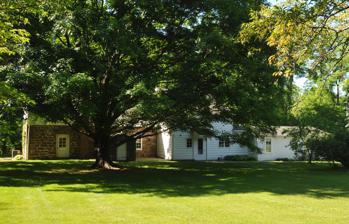
Building: Johannes Parlaman House
Country: United States of America
Year built: 1755
United States historic place Johannes Parlaman House U.S. National Register of Historic Places New Jersey Register of Historic Places Show map of Morris County, New Jersey Show map of New Jersey Show map of the United States Location 15 Vreeland Avenue Montville, New Jersey Coordinates 40°54′03″N 74°22′50″W / 40.90083°N 74.38056°W / 40.90083; -74.38056 ( Johannes Parlaman House ) Area 2.2 acres (0.89 ha) Built c. 1755 Architectural style Colonial, Dutch Colonial MPS Dutch Stone Houses in Montville MPS NRHP reference No. 91001933 NJRHP No. 2160 Significant dates Added to NRHP January 17, 1992 Designated NJRHP November 25, 1991 The Johannes Parlaman House is a historic stone house overlooking the Rockaway River at 15 Vreeland Avenue in the township of Montville in Morris County, New Jersey , United States. The oldest section was built around 1755. It was documented by the Historic American Buildings Survey in 1938. The house was added to the National Register of Historic Places on January 17, 1992, for its significance in architecture. It was listed as part of the Dutch Stone Houses in Montville Multiple Property Submission (MPS). History and description The Dutch Colonial house was built around 1755 when Johannes Parlaman married Marytie Hyler. His mother, Barber Parlaman, had purchased the land in 1736–1737. His son, John Parlaman, inherited the house in 1805. After his death in 1829, the house was left to James Doremus. The house was extended around 1790, and later around 1840 with a two-story frame wing. HABS photo from 1938 See also National Register of Historic Places listings in Morris County, New Jersey List of the oldest buildings in New Jersey References